History of Christian theology

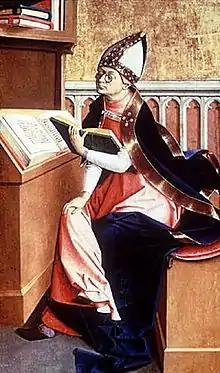
Augustine

When New Testament authors used the word "scripture", they referred to writings in the Old Testament. In a relatively short time, Christian writers began referring to New Testament writings as scripture. Several criteria were used to determine which books belonged in the scriptural canon: